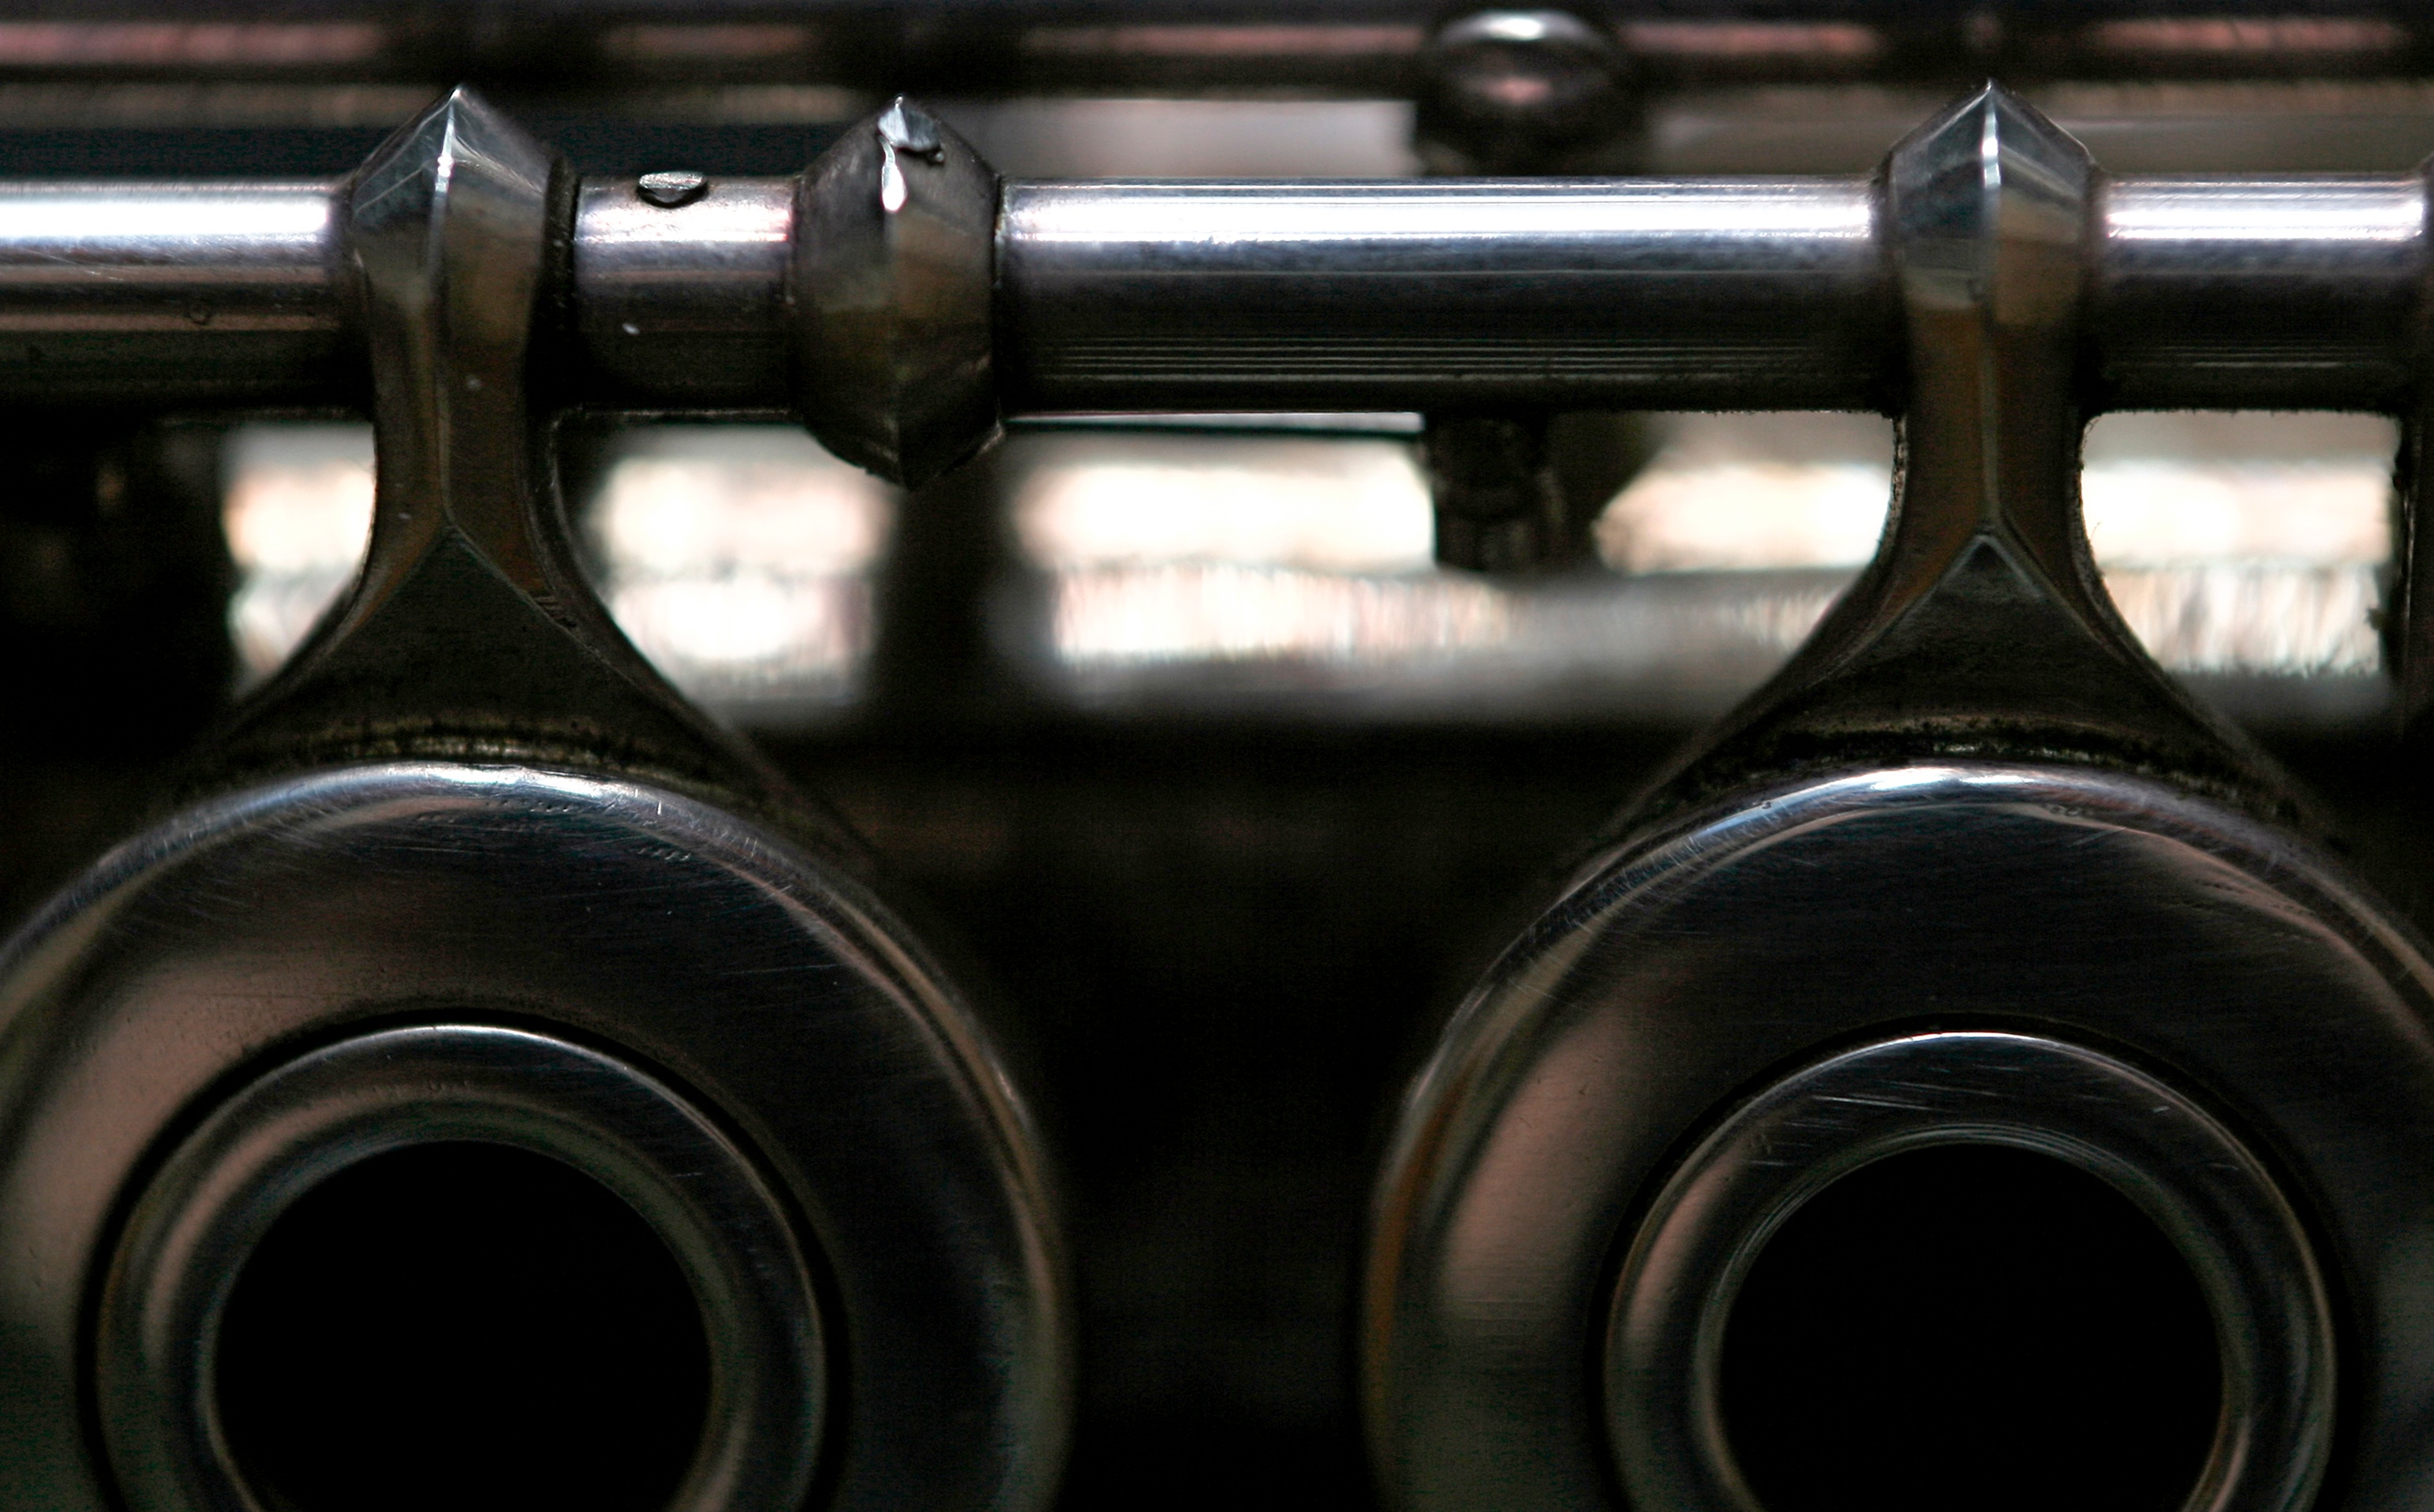
wheel